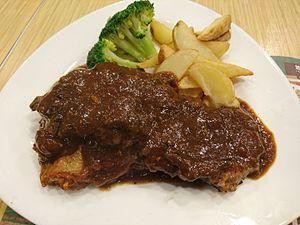
Le fond de veau est une préparation de base liquide, sans liaison, c'est-à-dire sans ajout d'ingrédients qui pourraient augmenter la consistance et l'homogénéité. Le fond de veau est obtenu après cuisson à l'eau pendant plusieurs heures, d'os ou de viandes de veau, de légumes, d'aromates, dont le jus est recueilli par filtration à l'issue de la cuisson. Le fond de veau est une préparation aromatique, mais il est non salée. Il sert à la confection de nombreuses sauces chaudes, et aussi pour mouiller un ragoût, un braisé ou pour déglacer.